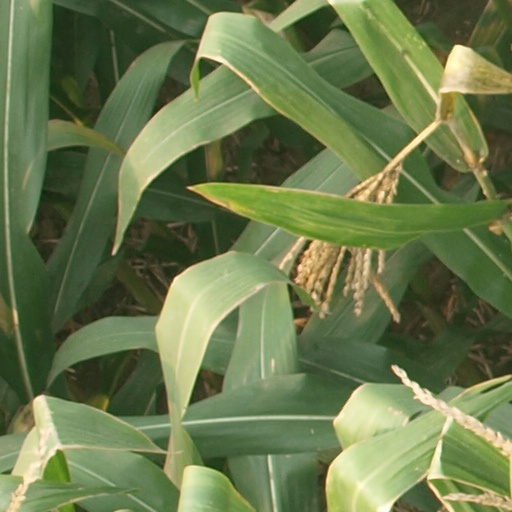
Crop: maize; corn